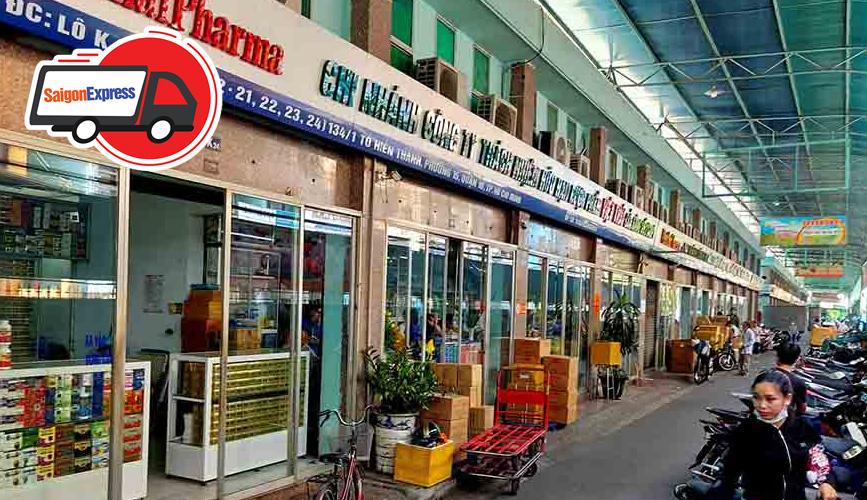
cô gái đứng trước hiệu thuốc đang mặc áo màu đen